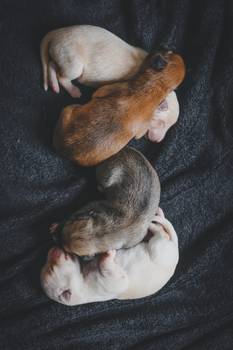
Label: No Watermark